Ippadiyum Oru Penn

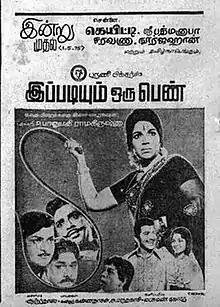
Theatrical release poster

Ippadiyum Oru Penn is a 1975 Indian Tamil-language film produced, directed and written by Bhanumathi Ramakrishna of Bharani Pictures. The film stars herself, Sivakumar and Devika. It was released on 1 May 1975.